Chongde railway station

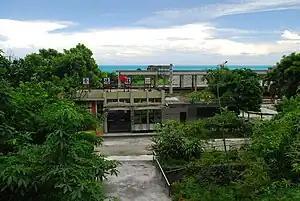

Chongde is a railway station on the Taiwan Railways Administration (TRA) North-link line located in Xiulin Township, Hualien County, Taiwan.